Space Delta 13

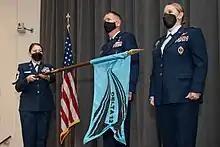
Space Delta 13 activation, 2021

Prior to the activation of Space Training and Readiness Command (STARCOM), the 3423 TCHTG was redesignated as Space Delta 13 (DEL 13) on 19 August 2021. During the activation of STARCOM on 23 August 2021, DEL 13 was one of the five deltas activated as part of the new field command. A ceremony was held on 13 September 2021 at Maxwell Air Force Base, Alabama, to signify the activation of DEL 13. It was formed by consolidating various space education units such as the National Security Space Institute (NSSI) and the Forrest L. Vosler Non-Commissioned Officer Academy (Vosler NCO Academy) and two detachments that serve as liaisons to the United States Air Force Academy and Air University. Additionally, the 13th Delta Operations Squadron was activated on 15 September 2021 to provide operational support to DEL 13.